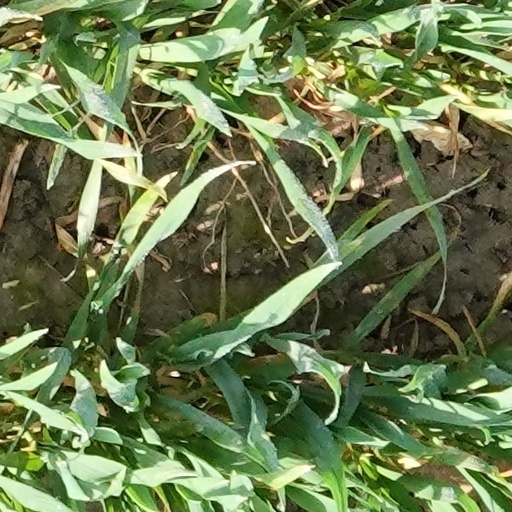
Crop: wheat